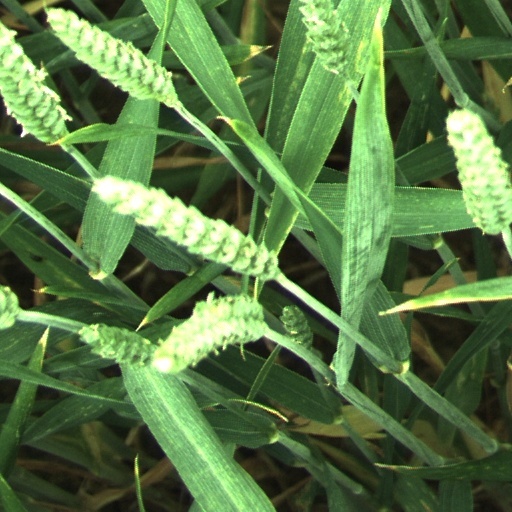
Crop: wheat